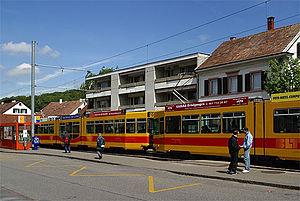
Tramway et arrêt de bus à Bottmingen